HMS Liverpool (D92)

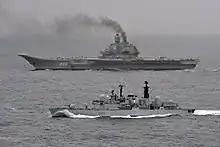
"Liverpool" escorting the Russian aircraft carrier "Admiral Kuznetsov" in 2012

On 7 February 2012 "Liverpool" escorted a Russian task group centred on the aircraft carrier from the Channel, off south-west England, to the seas off south-west Ireland. The task group of two warships and five support ships were making their way home to the Northern and Baltic Fleets of the Russian Navy.